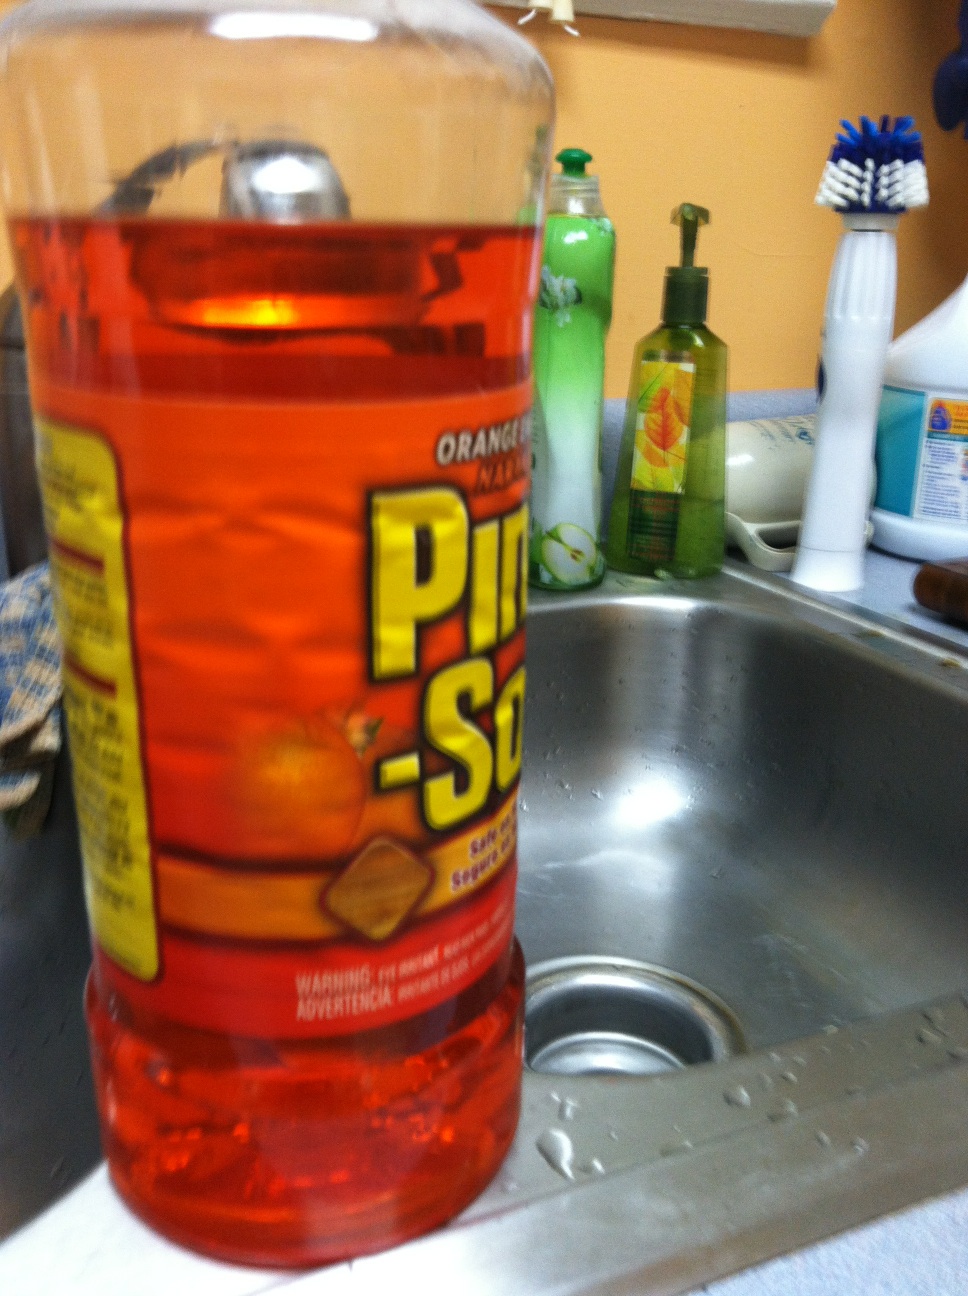Question: What kind of cleaner is this? Thank you.
Answer: pine sol